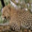
Label: leopard